Syrian nationality law

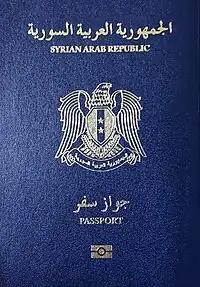
Cover of the Syrian biometric passport issued since 2023.

The Syrian nationality is determined predominantly by paternity (father) (see Jus sanguinis). The place of birth is irrelevant, and being born in Syria does not grant an automatic right to Syrian nationality. That is, in most cases, individuals are deemed to be Syrian nationals regardless of whether they are born inside or outside Syria as long as their father holds Syrian nationality. Birth in Syria does not in itself confer Syrian citizenship. Therefore, "Jus soli" does not apply.